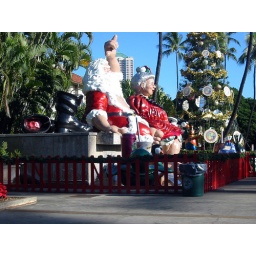
in front of a municipal office building in Honolulu. Christmas is, well, different in the tropics.